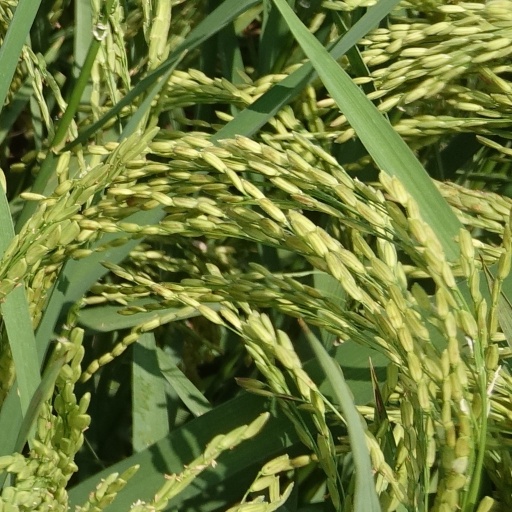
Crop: rice